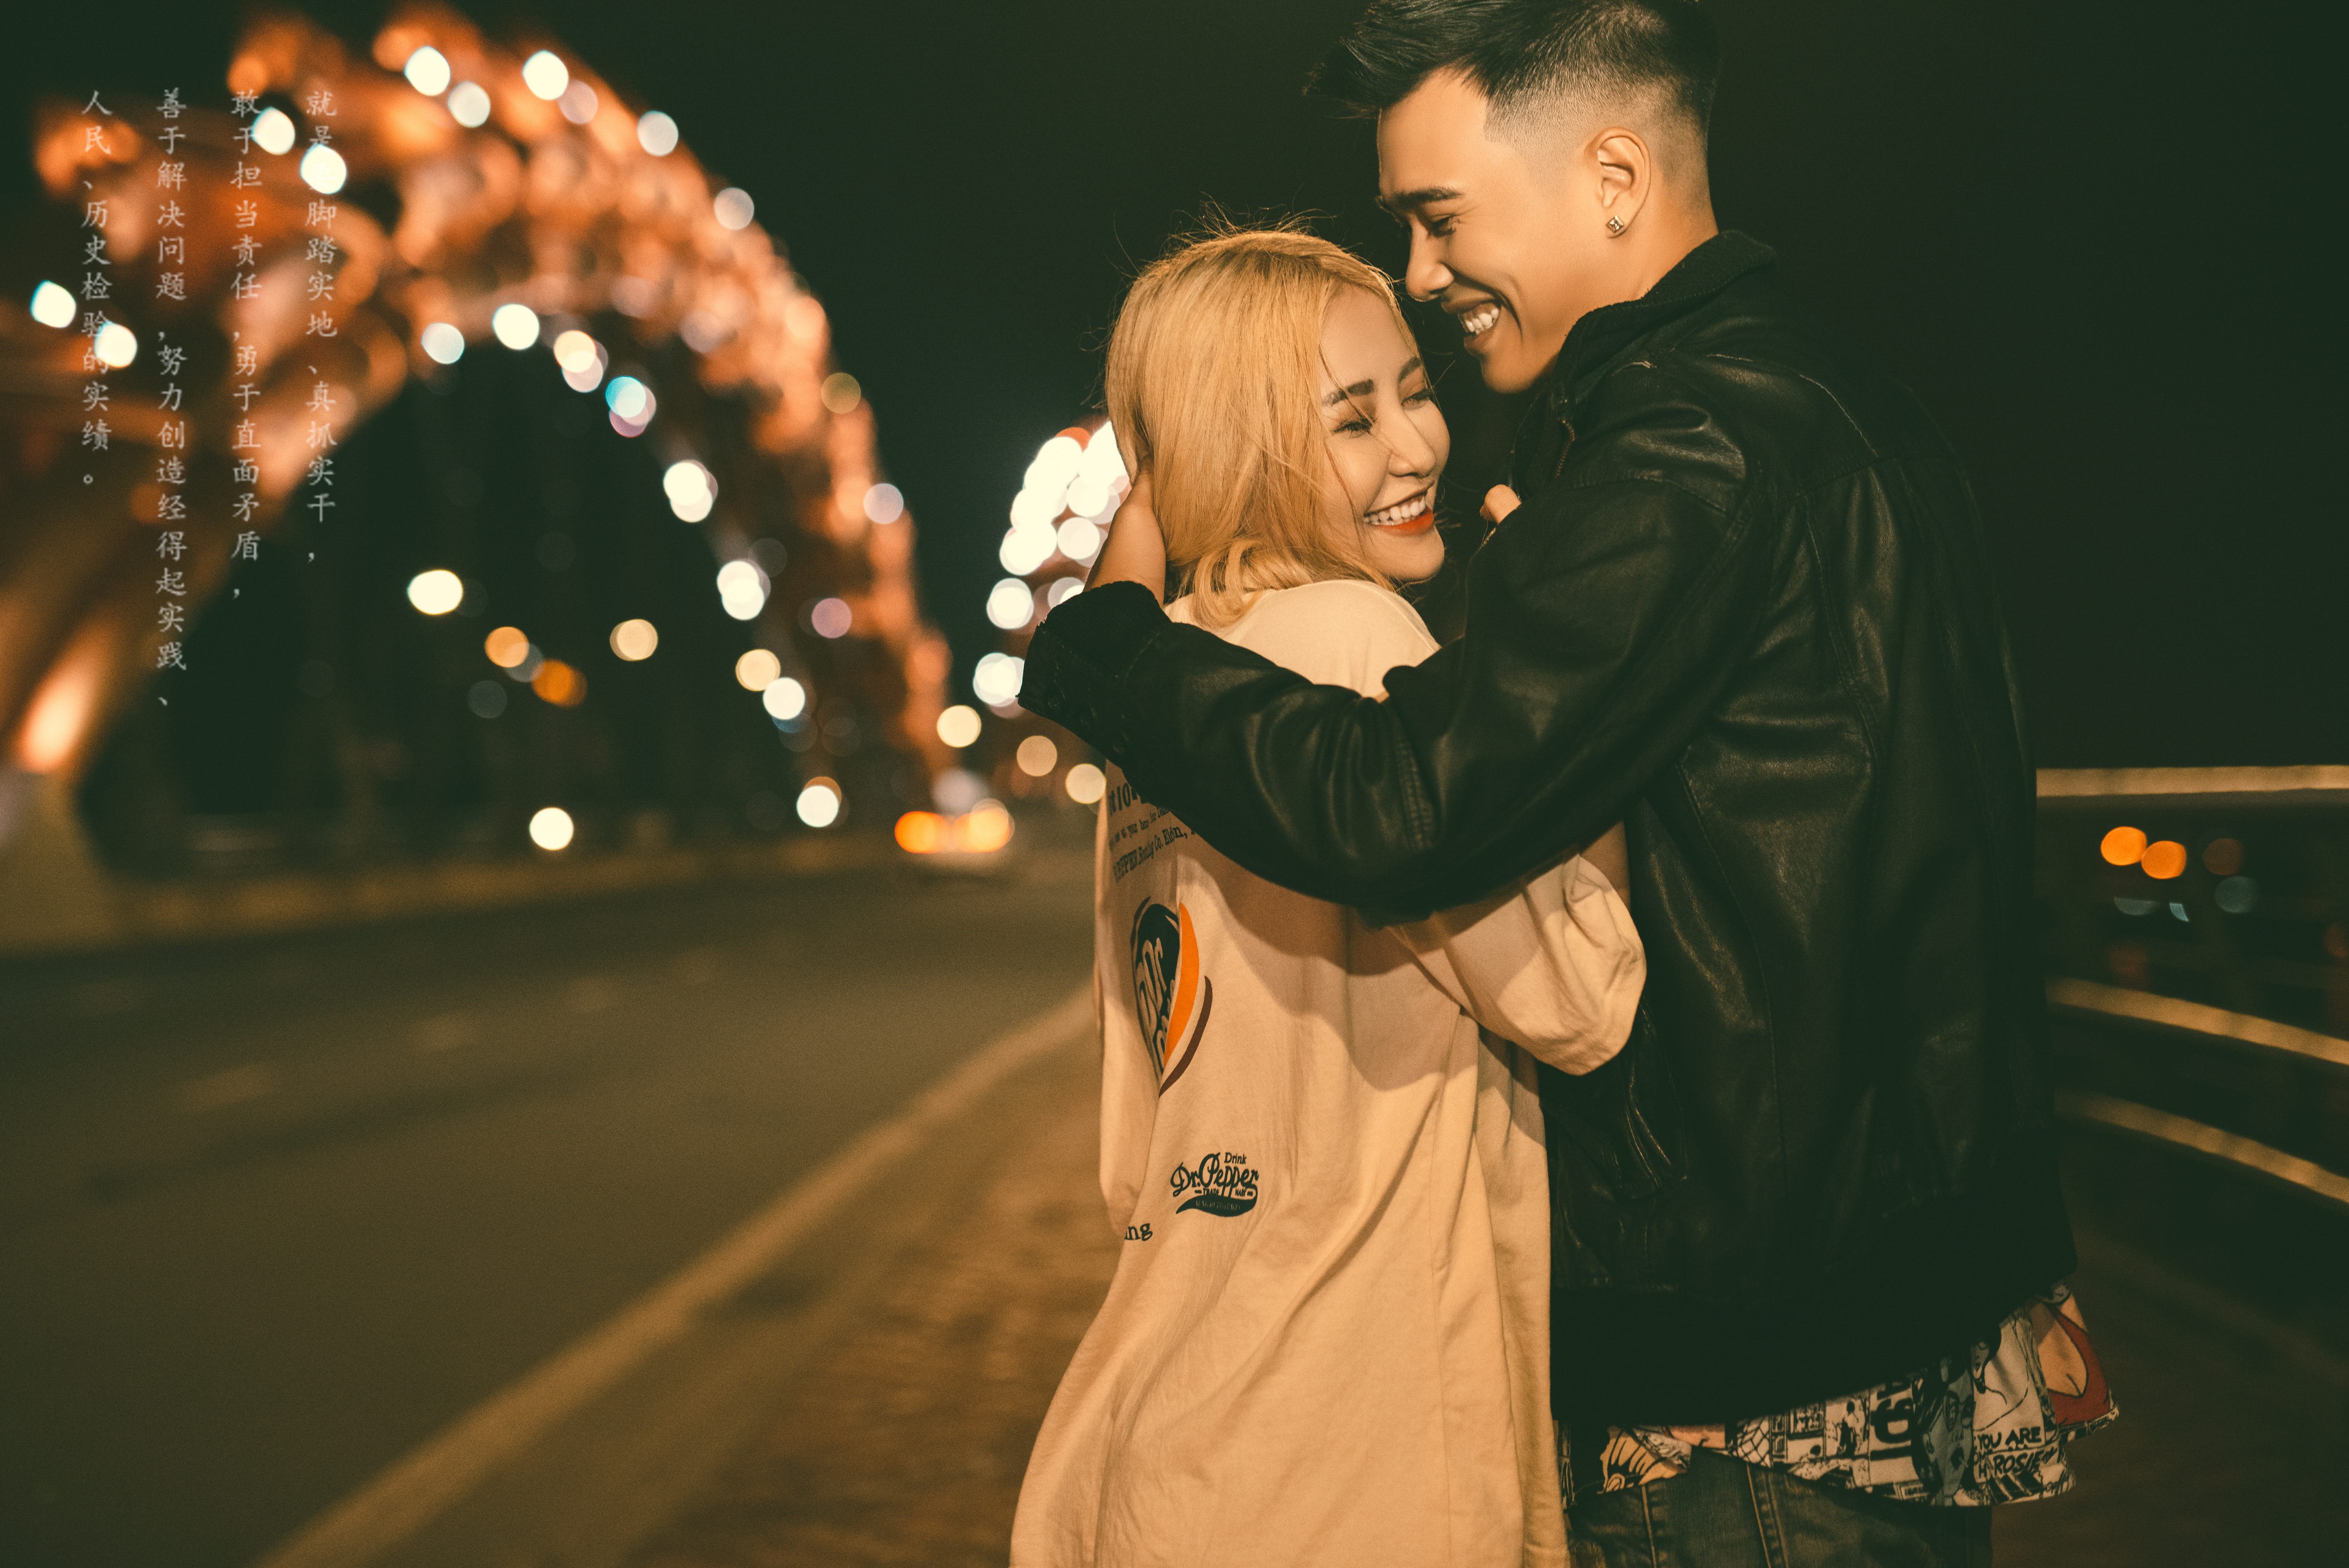
nary wedding, wedding photography, wedding photo, wedding dress, photograph, yellow, interaction, romance, fashion, night, photography, love, event, kiss, outerwear, flash photography, happy, hug, ceremony, gesture